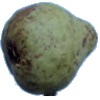
Label: pear_stone